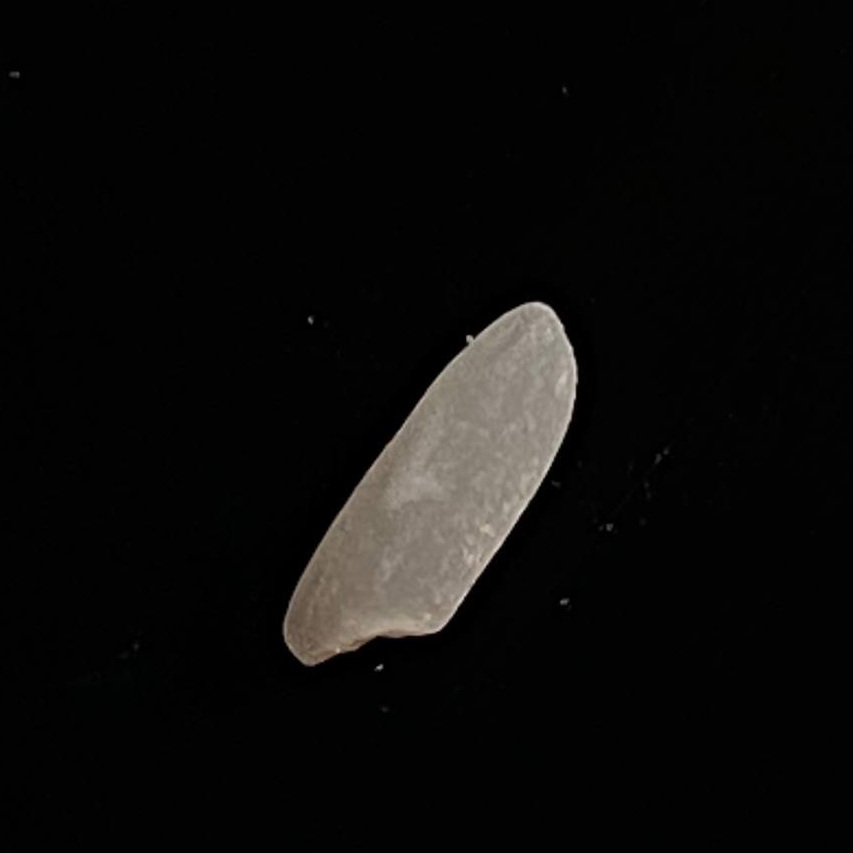
Rice variety: Katari_Polao